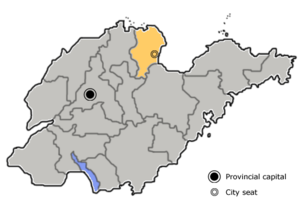
Dongying
Dongyings beliggenhed i Shandong
Dongying er en by på præfekturniveau i provinsen Shandong i Kina med 350 km kyst til Laizhou- og Bohai-bugten ved det Gule Hav. Præfekturet har et areal på 7.923 km², og en befolkning på 1.840.000 mennesker.